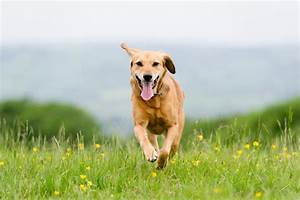
Label: cane